Kongsvoll

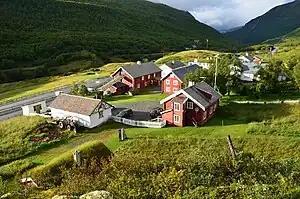
Kongsvold Fjeldstue

Kongsvoll (historic: ) is a historic mountain lodge built on the site of a former inn located in the Drivdalen valley in Oppdal Municipality in Trøndelag county, Norway. The original inn dated to the 12th century. The oldest buildings of the present mountain lodge date from the 18th century.